Trams in Trieste

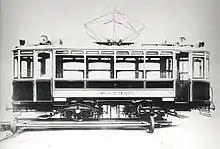
"Graz" type 1-12 batch (than 167-178)

Verify the success obtained by electric trams, the Municipality of Trieste decided to realise and to manage directly further routes, but the licensee STT taken a legal action in order to stand up for oneself. The Supreme Court of Vienna (until 1918, Trieste was part of the Austrian-Hungarian Empire), however, issued on May 19, 1910 a sentence in favour of Municipality. Therefore, on June 7, 1913 got under way the new route Piazza Goldoni-San Sabba, identified by the number “1” and managed directly by Municipality.: